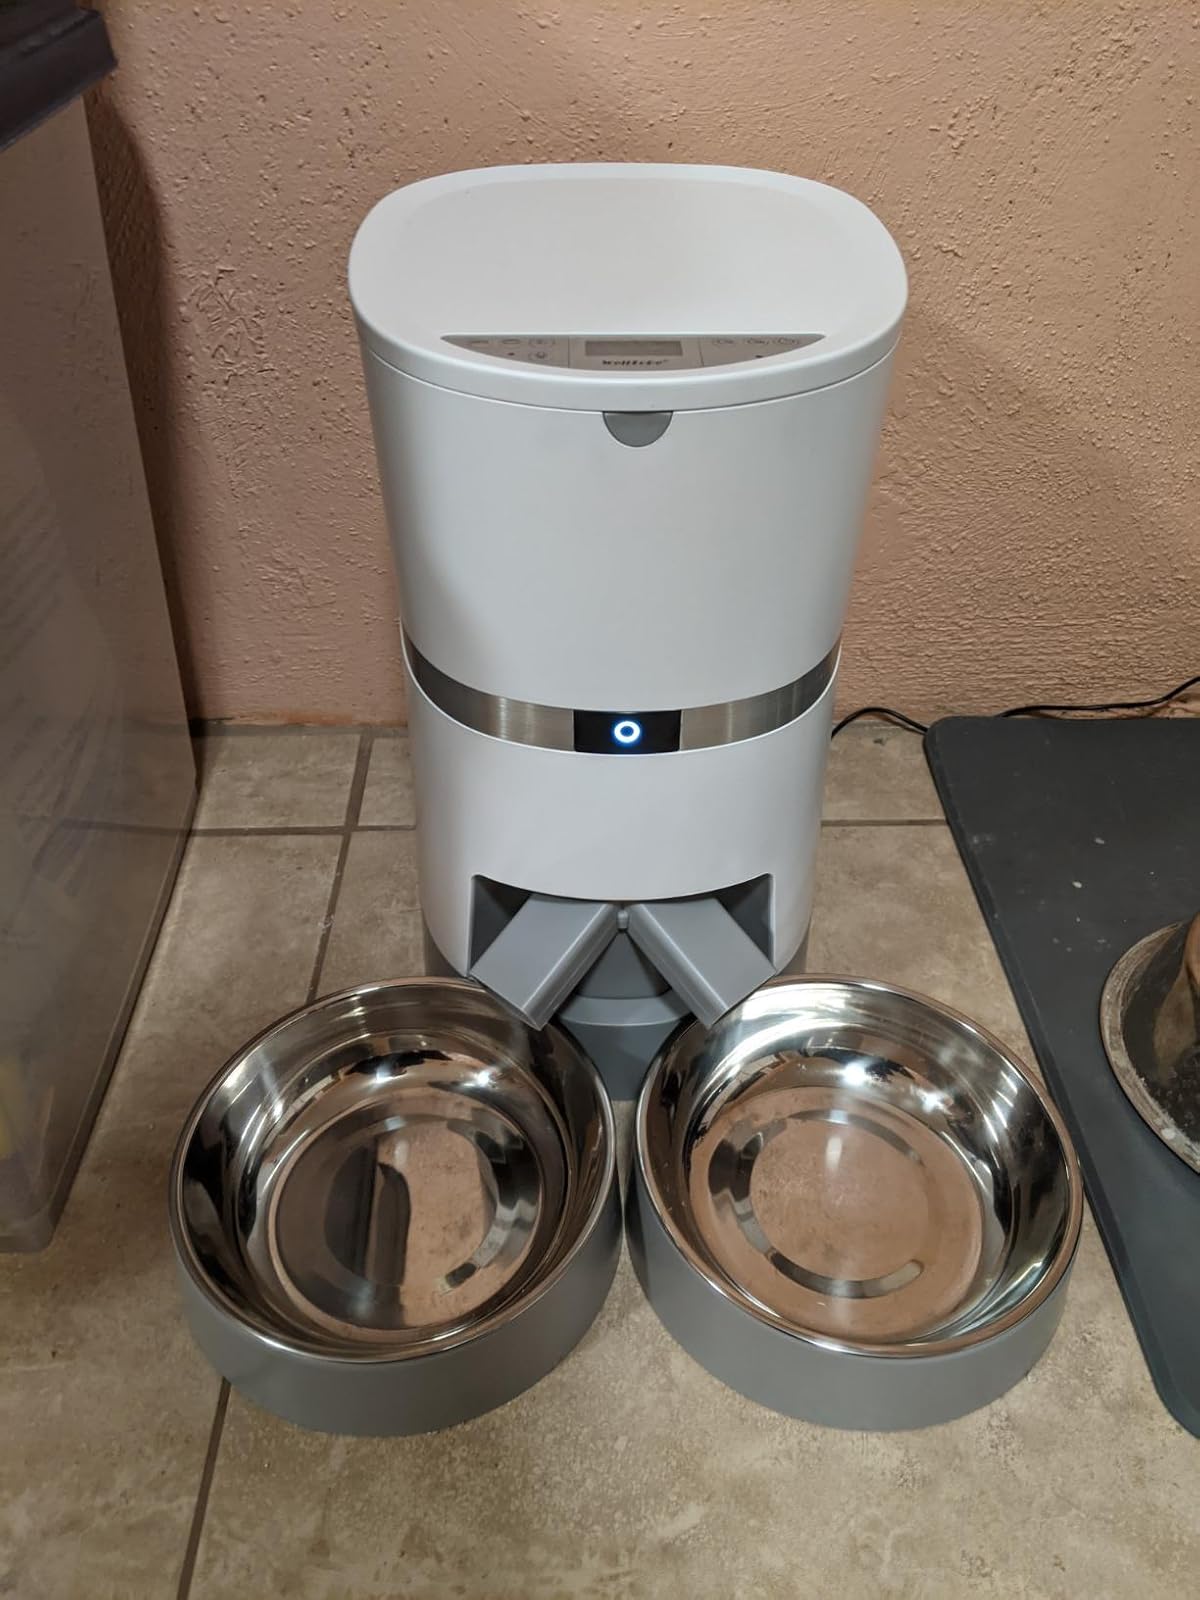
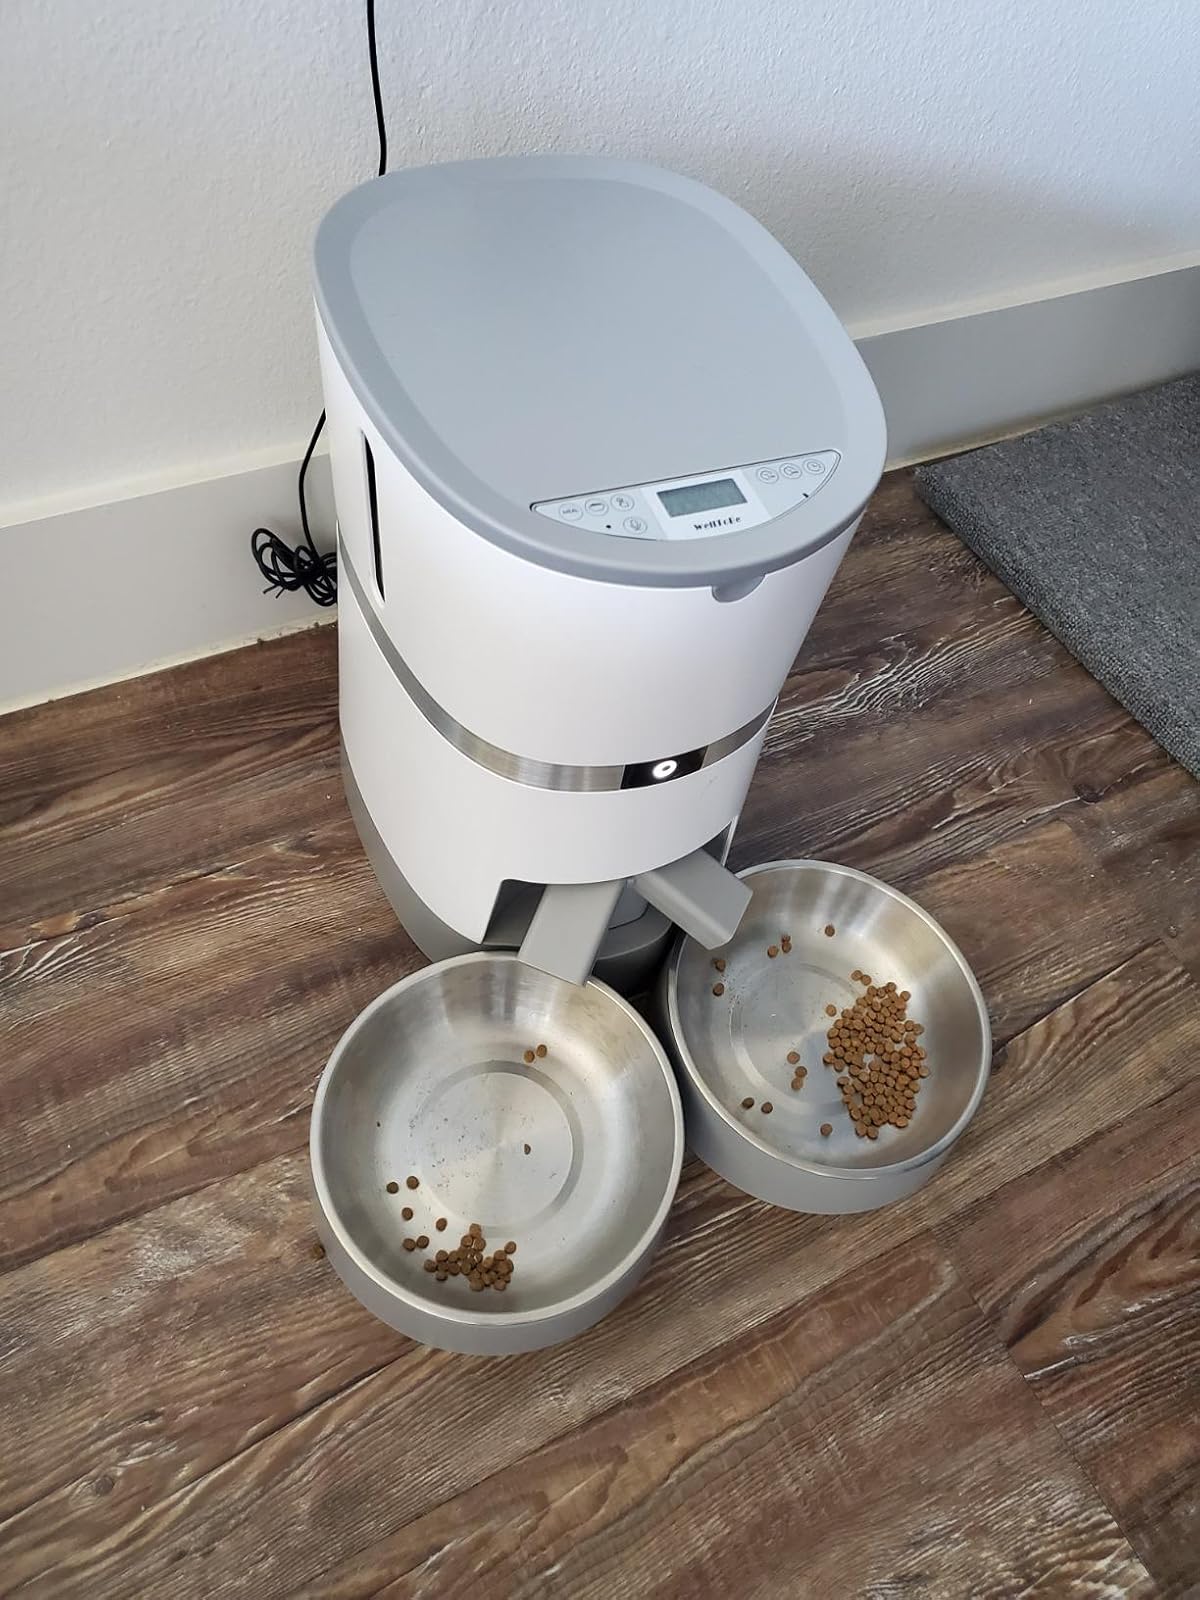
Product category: items_feeder
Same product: yes